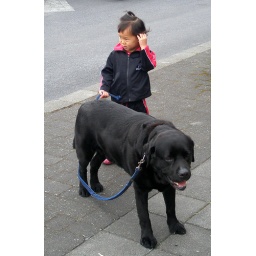
Little girl in the town of Westmen-Island wondering where to go next with her big old black dog.